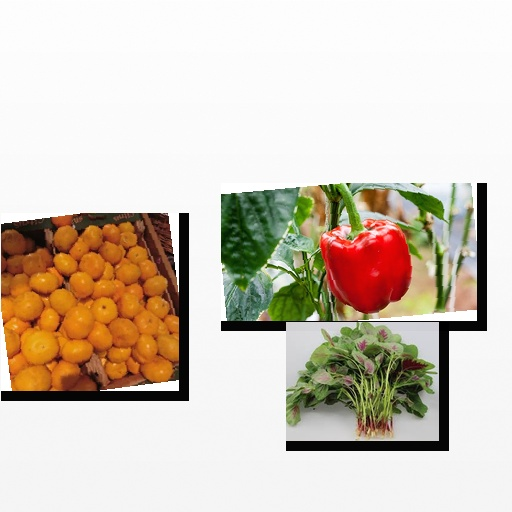
Food items: bell_pepper, satsuma, amaranth